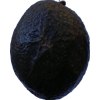
Label: black_avocado